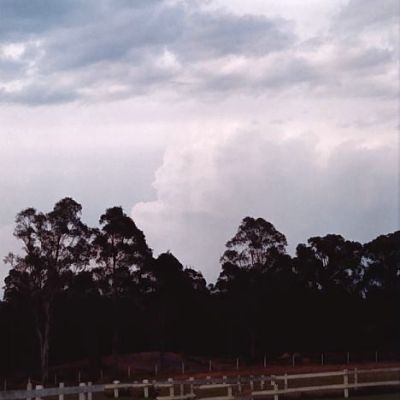
Cloud type: Cirrostratus (Cs)